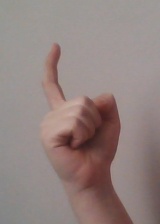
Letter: ra